Adirondack Park

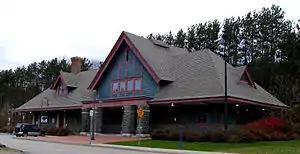
New York Central's Saranac Lake station

The Adirondack Interpretive Center is situated on ESF's Huntington Wildlife Forest, a biological field station the college has operated in Newcomb since 1932, and also home to the college's Adirondack Ecological Center. It opened in 1990. Located on 236 acres (0.96 km2) at the outlet of Rich Lake, the center has approximately three and a half miles of interpretive trails. Habitats include lakeshore, wetlands, old growth forest, and mixed northern forest. Throughout the year staff conduct naturalist-led trail walks, guided paddles on Rich Lake, and assorted workshops and lectures. All trails are open in the winter for snowshoeing; cross-country skiing is permitted, and requires varying degrees of skill depending on trails and conditions. Management and ownership of the Newcomb center was assumed by the SUNY College of Environmental Science and Forestry (SUNY-ESF) on July 1, 2010, with program responsibility beginning January 1, 2011.